Nancy-Université

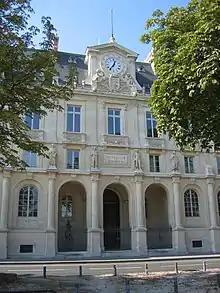
University of Nancy

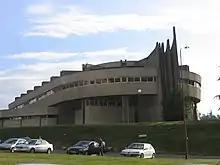
A building of Nancy-Université

Nancy-Université was a French federal university which federated the three principal institutes of higher education in Nancy, Lorraine before their merger into the University of Lorraine: